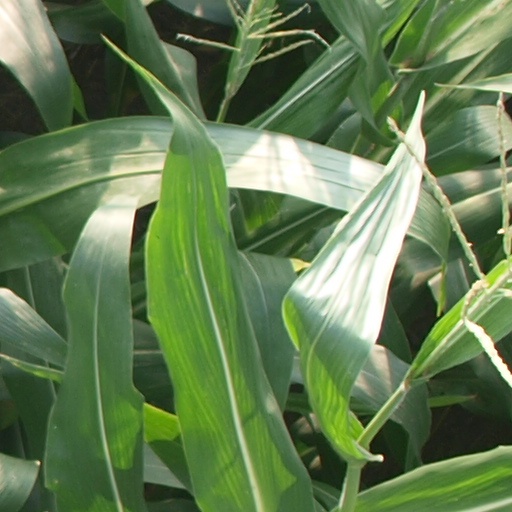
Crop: maize; corn